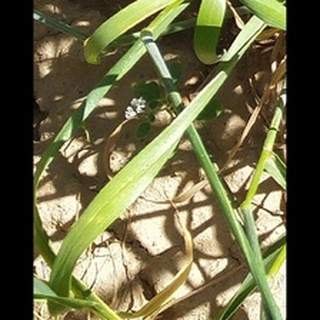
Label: healthy_wheat